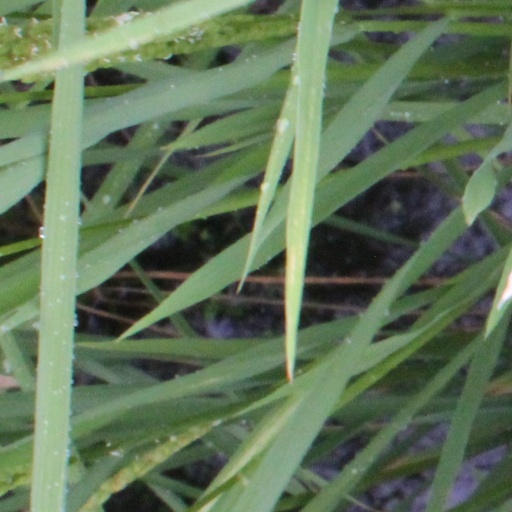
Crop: rice